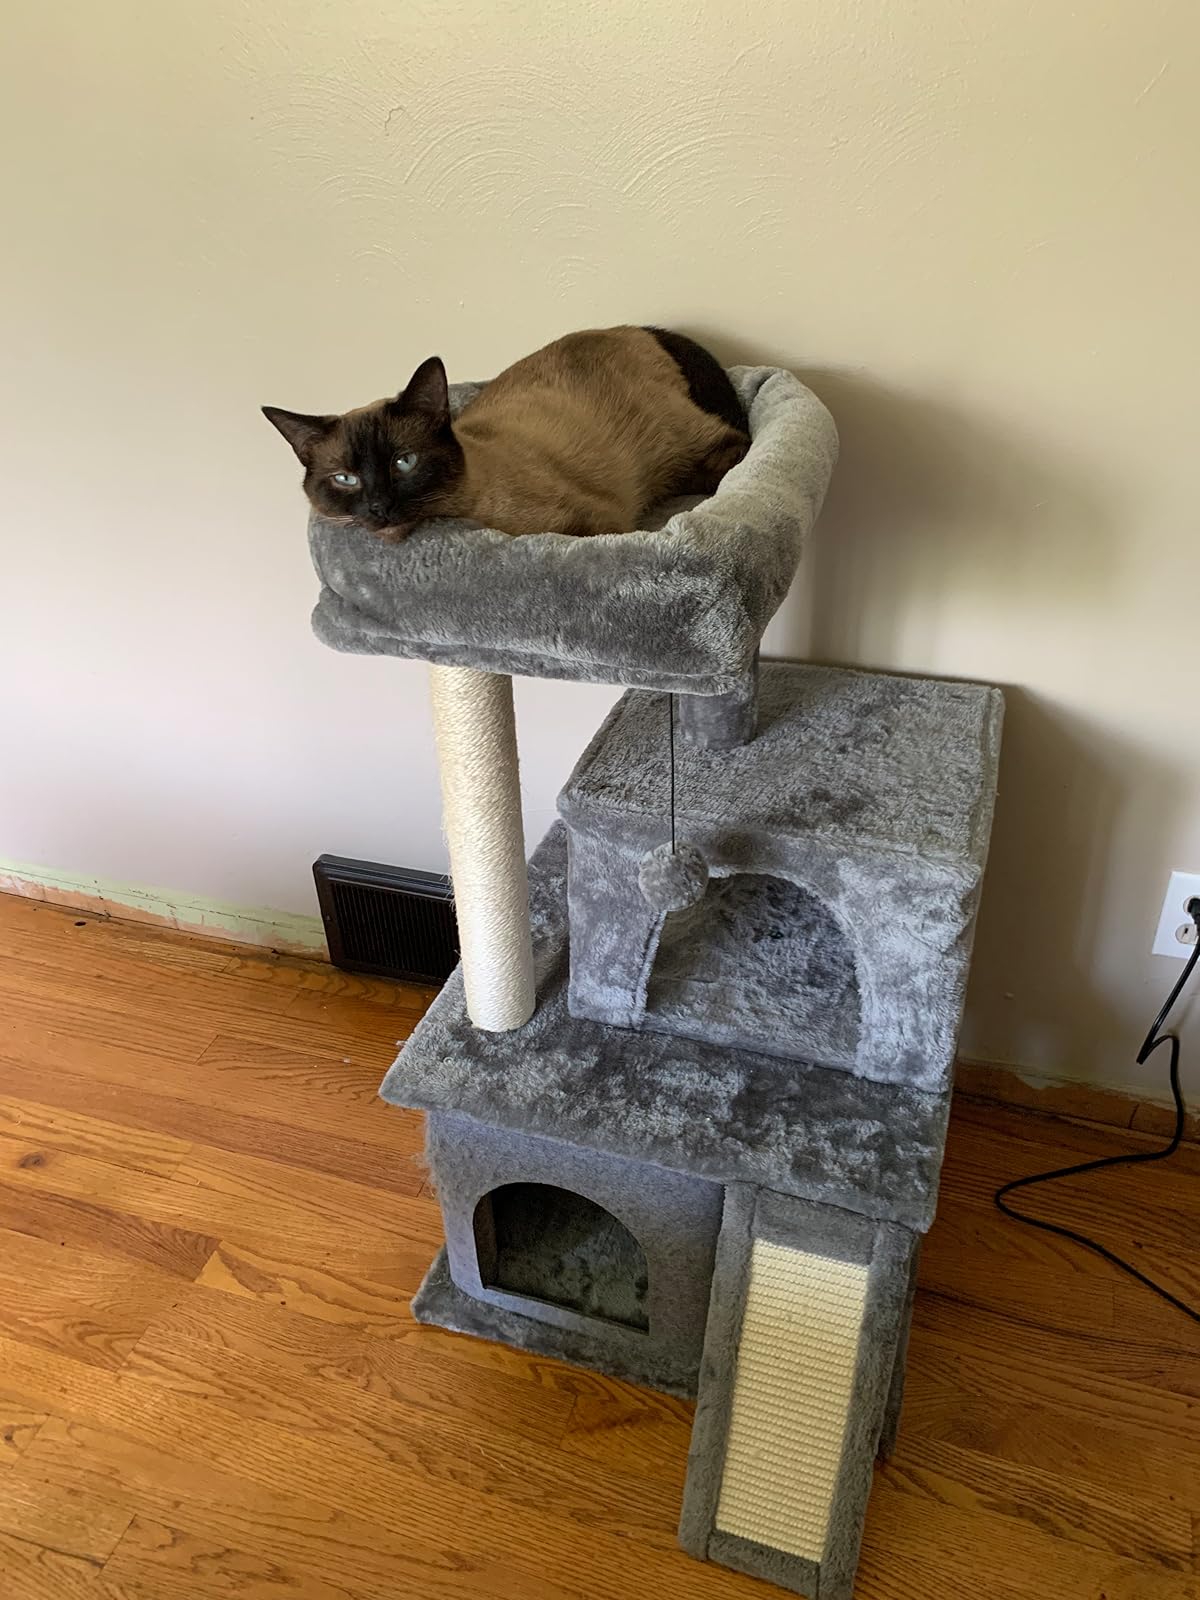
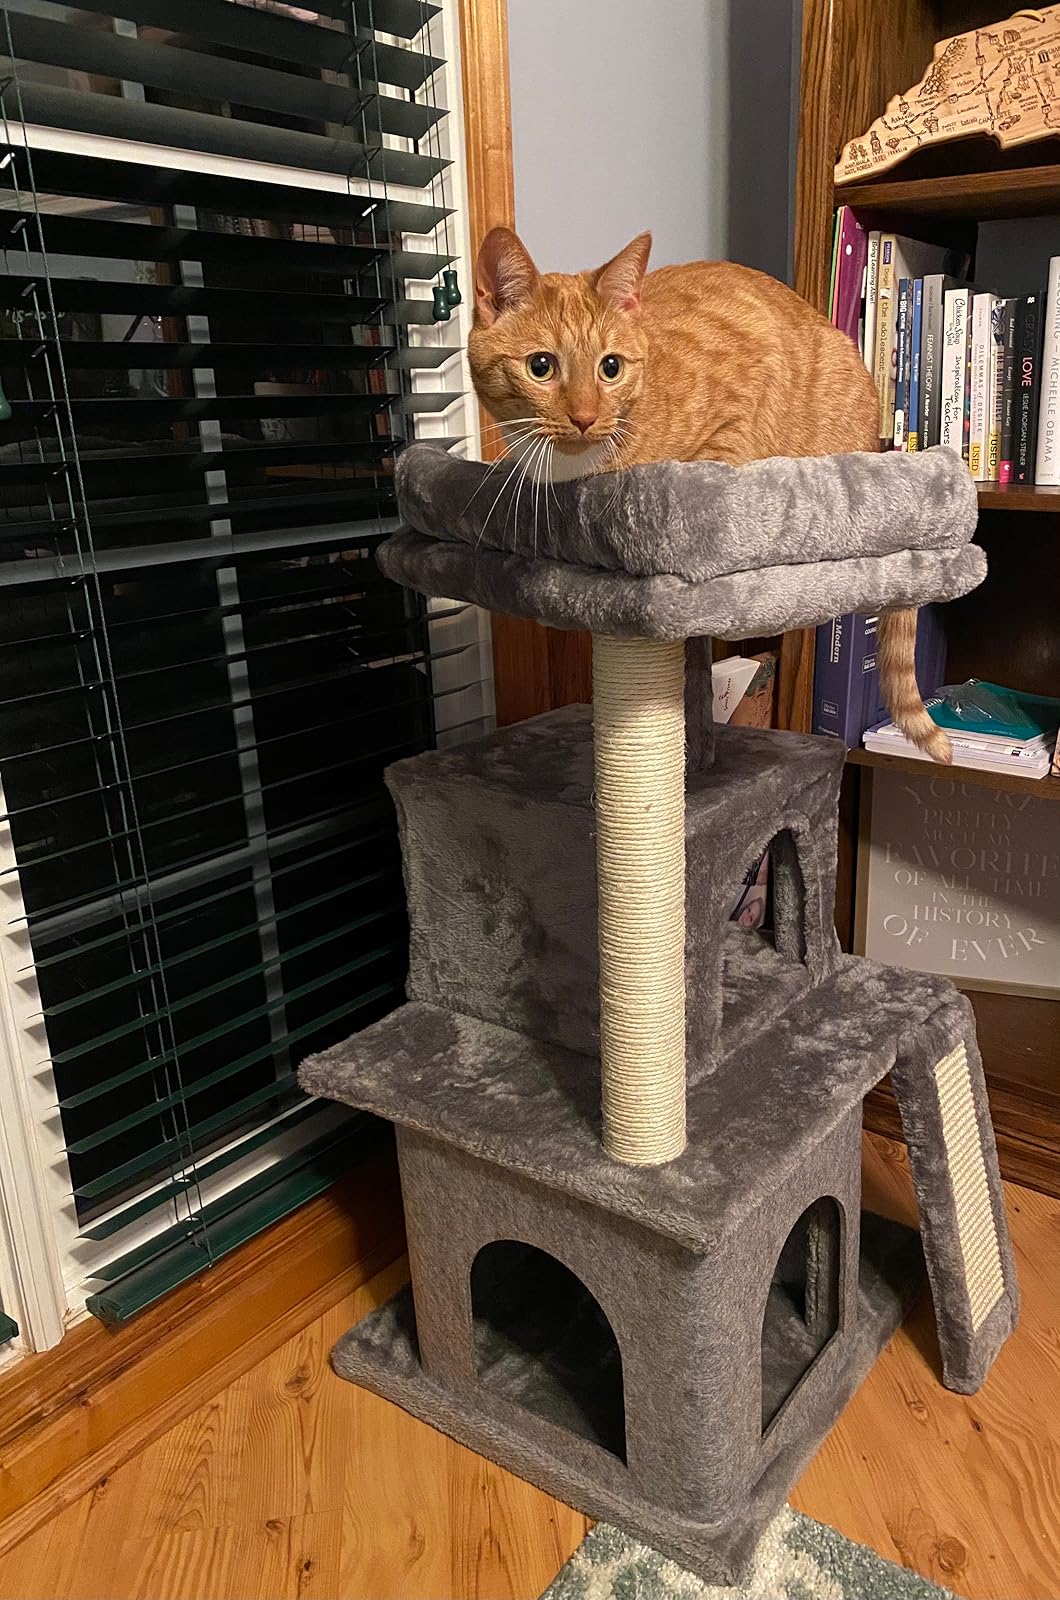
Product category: items_cat tree
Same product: yes